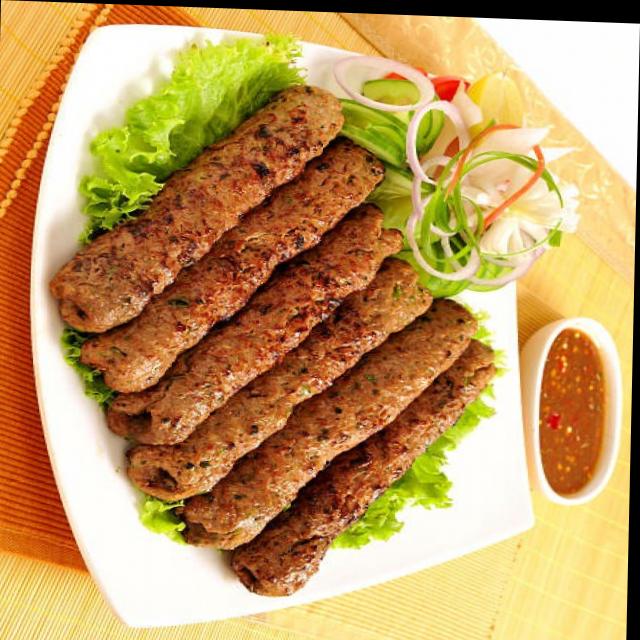
Dish: kebab